Meggen

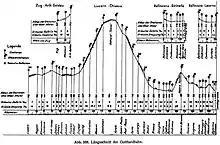
Longitudinal Profile of the Gotthardbahn rail line

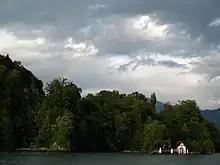
Meggen and the Meggenhorn mountain

Meggen has an area of . Of this area, 47.6% is used for agricultural purposes, while 23.7% is forested. Of the rest of the land, 28.5% is settled (buildings or roads) and the remainder (0.3%) is non-productive (rivers, glaciers or mountains). , 23.69% of the total land area was forested. Of the agricultural land, 41.6% is used for farming or pastures, while 6.06% is used for orchards or vine crops. Of the settled areas, 20.25% is covered with buildings, 0.41% is industrial, 0.69% is classed as special developments, 1.79% is parks or greenbelts and 5.37% is transportation infrastructure. Of the unproductive areas, and 0.14% is other unproductive land.